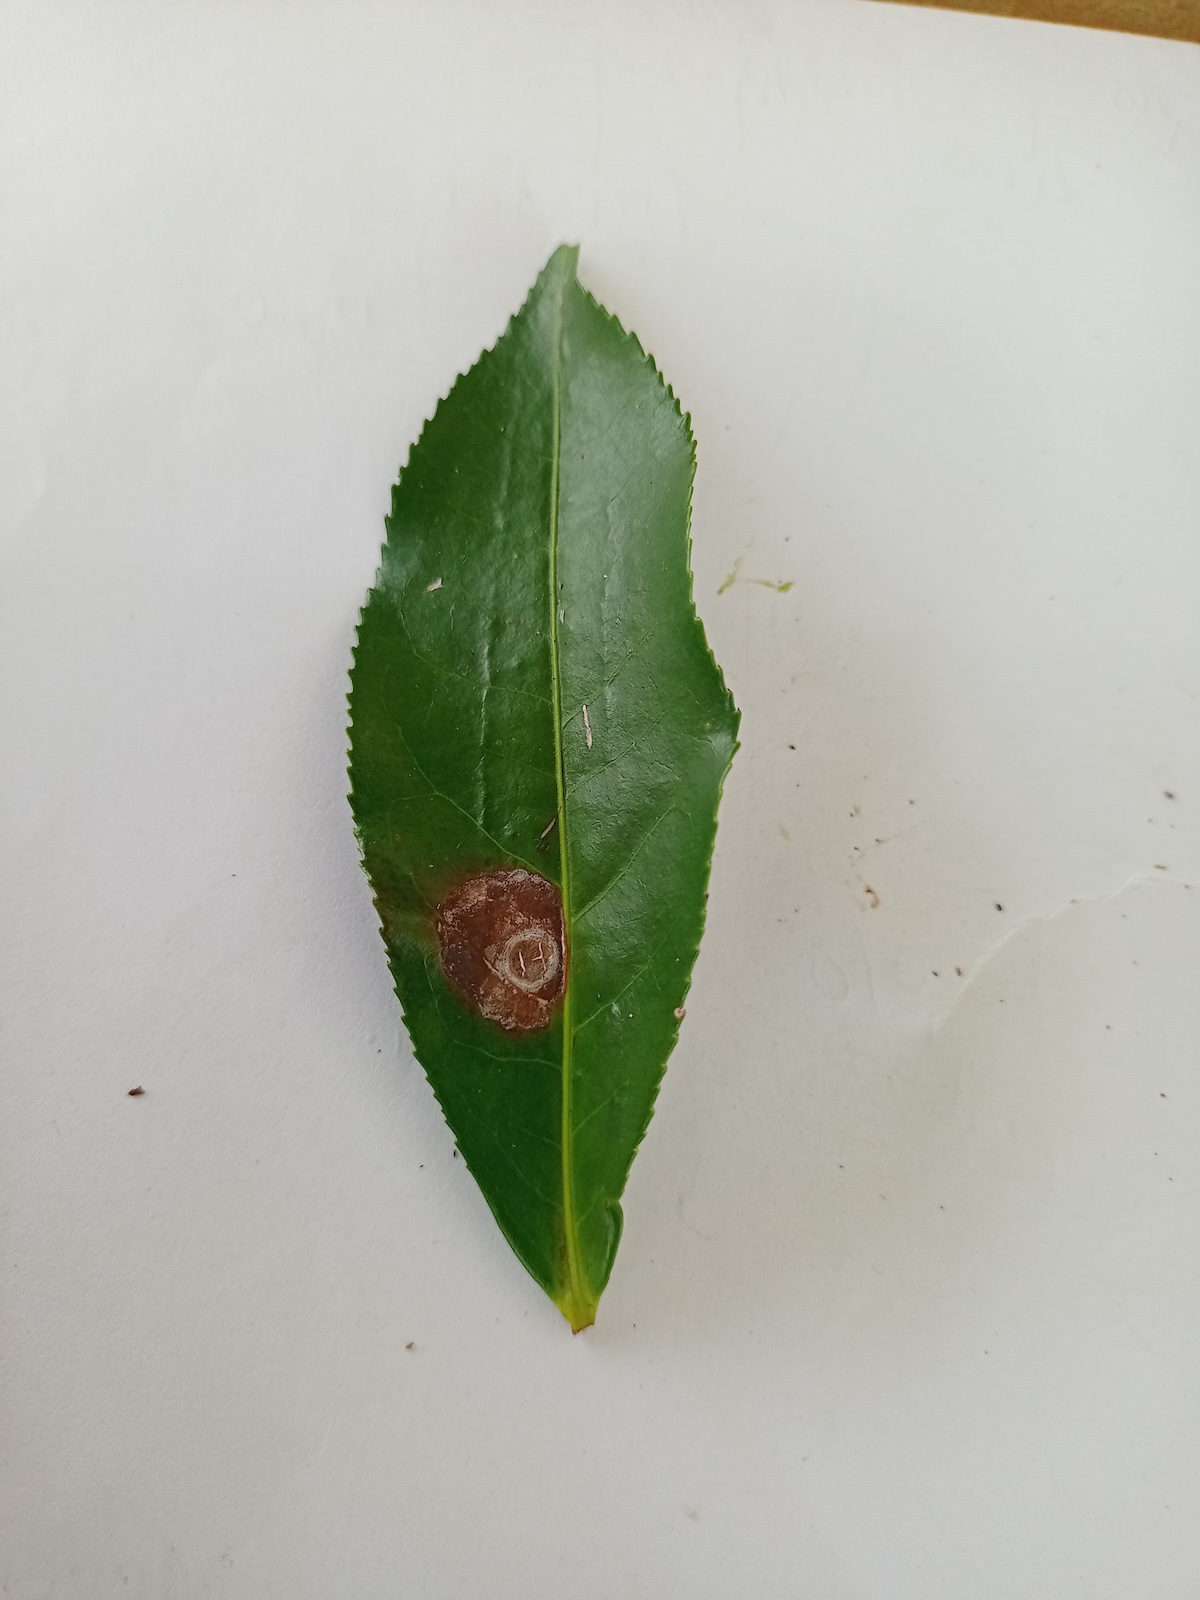
Label: Gray Blight